Prince Albert's Front

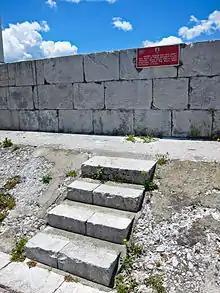
These steps on Prince Albert's Front were called banquettes, or "infantry firing steps", and they at one time were spaced at intervals down the wall from Waterfront to Rosia Bay.

Prince Albert's Front is a curtain wall that formerly comprised part of the seafront fortifications of Gibraltar. It runs between the King's Bastion and Orange Bastion. The Front was constructed in 1842 after a report by Major General Sir John Thomas Jones recommended improving Gibraltar's seafront defences to guard against the threat of an amphibious assault. It was named after Prince Albert, Queen Victoria's prince consort. The Front straightened out the line of Gibraltar's coastal curtain wall; parts of the original curtain wall, some of which dates from the Moorish period over 500 years ago, can still be seen.